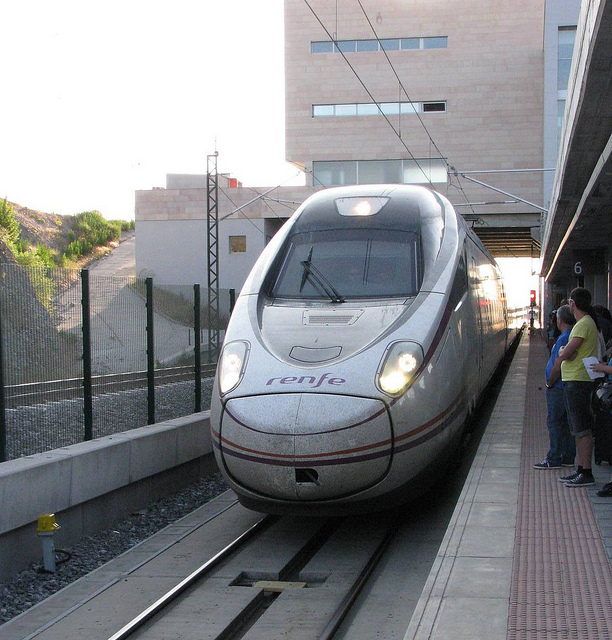
A passenger train pulling up to a train station.

Large silver train coming down the tracks and people standing on the side.

people standing on a platform waiting for the train

A train pulls into a station as people watch.